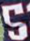
Number: 5